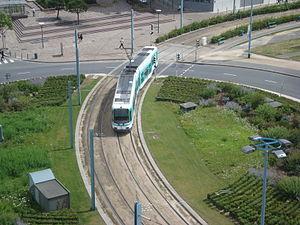
Un tramway TFS de la ligne T1 du réseau francilien sur le rond-point de la Préfecture de Bobigny. Le tram quitte l'arrêt Jean Rostand pour se diriger vers Pablo Picasso.
La ligne 1 du tramway d'Île-de-France, plus simplement nommée T1, est une ligne du tramway d'Île-de-France exploitée par la Régie autonome des transports parisiens qui est mise en service en 1992 entre Bobigny et Saint-Denis, marquant le grand retour de ce mode de transport dans la région Île-de-France après trente-cinq ans d'absence.